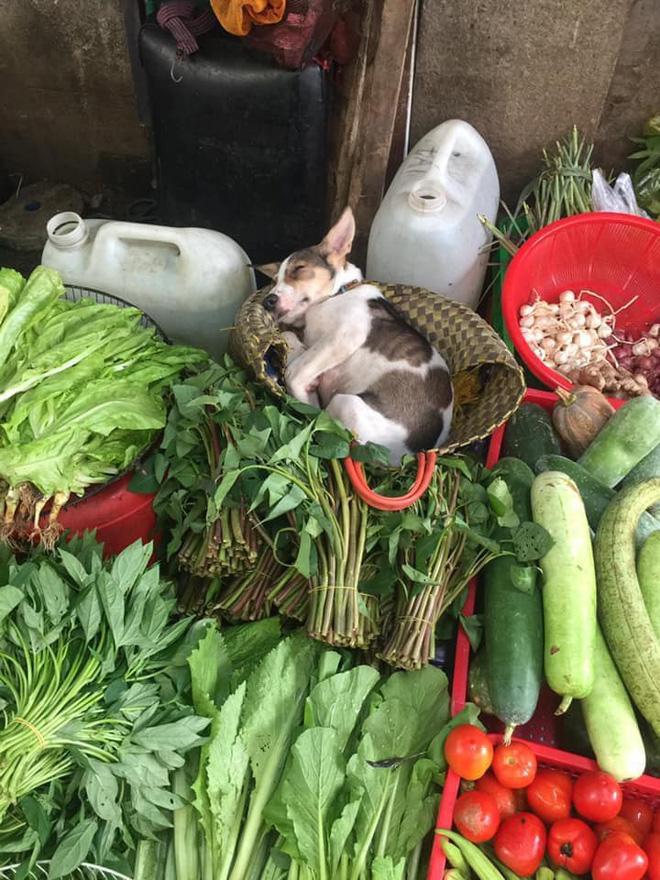
có nhiều loại rau củ quả xuất hiện ở trong bức ảnh